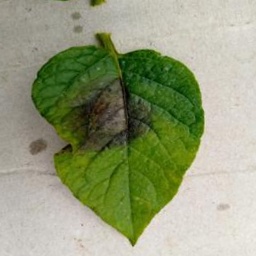
Etiqueta: Late Blight